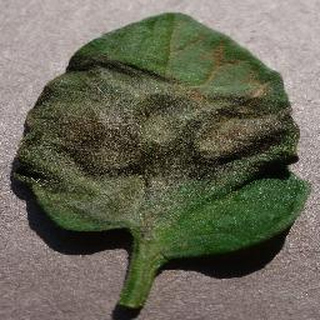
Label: tomato_late_blight